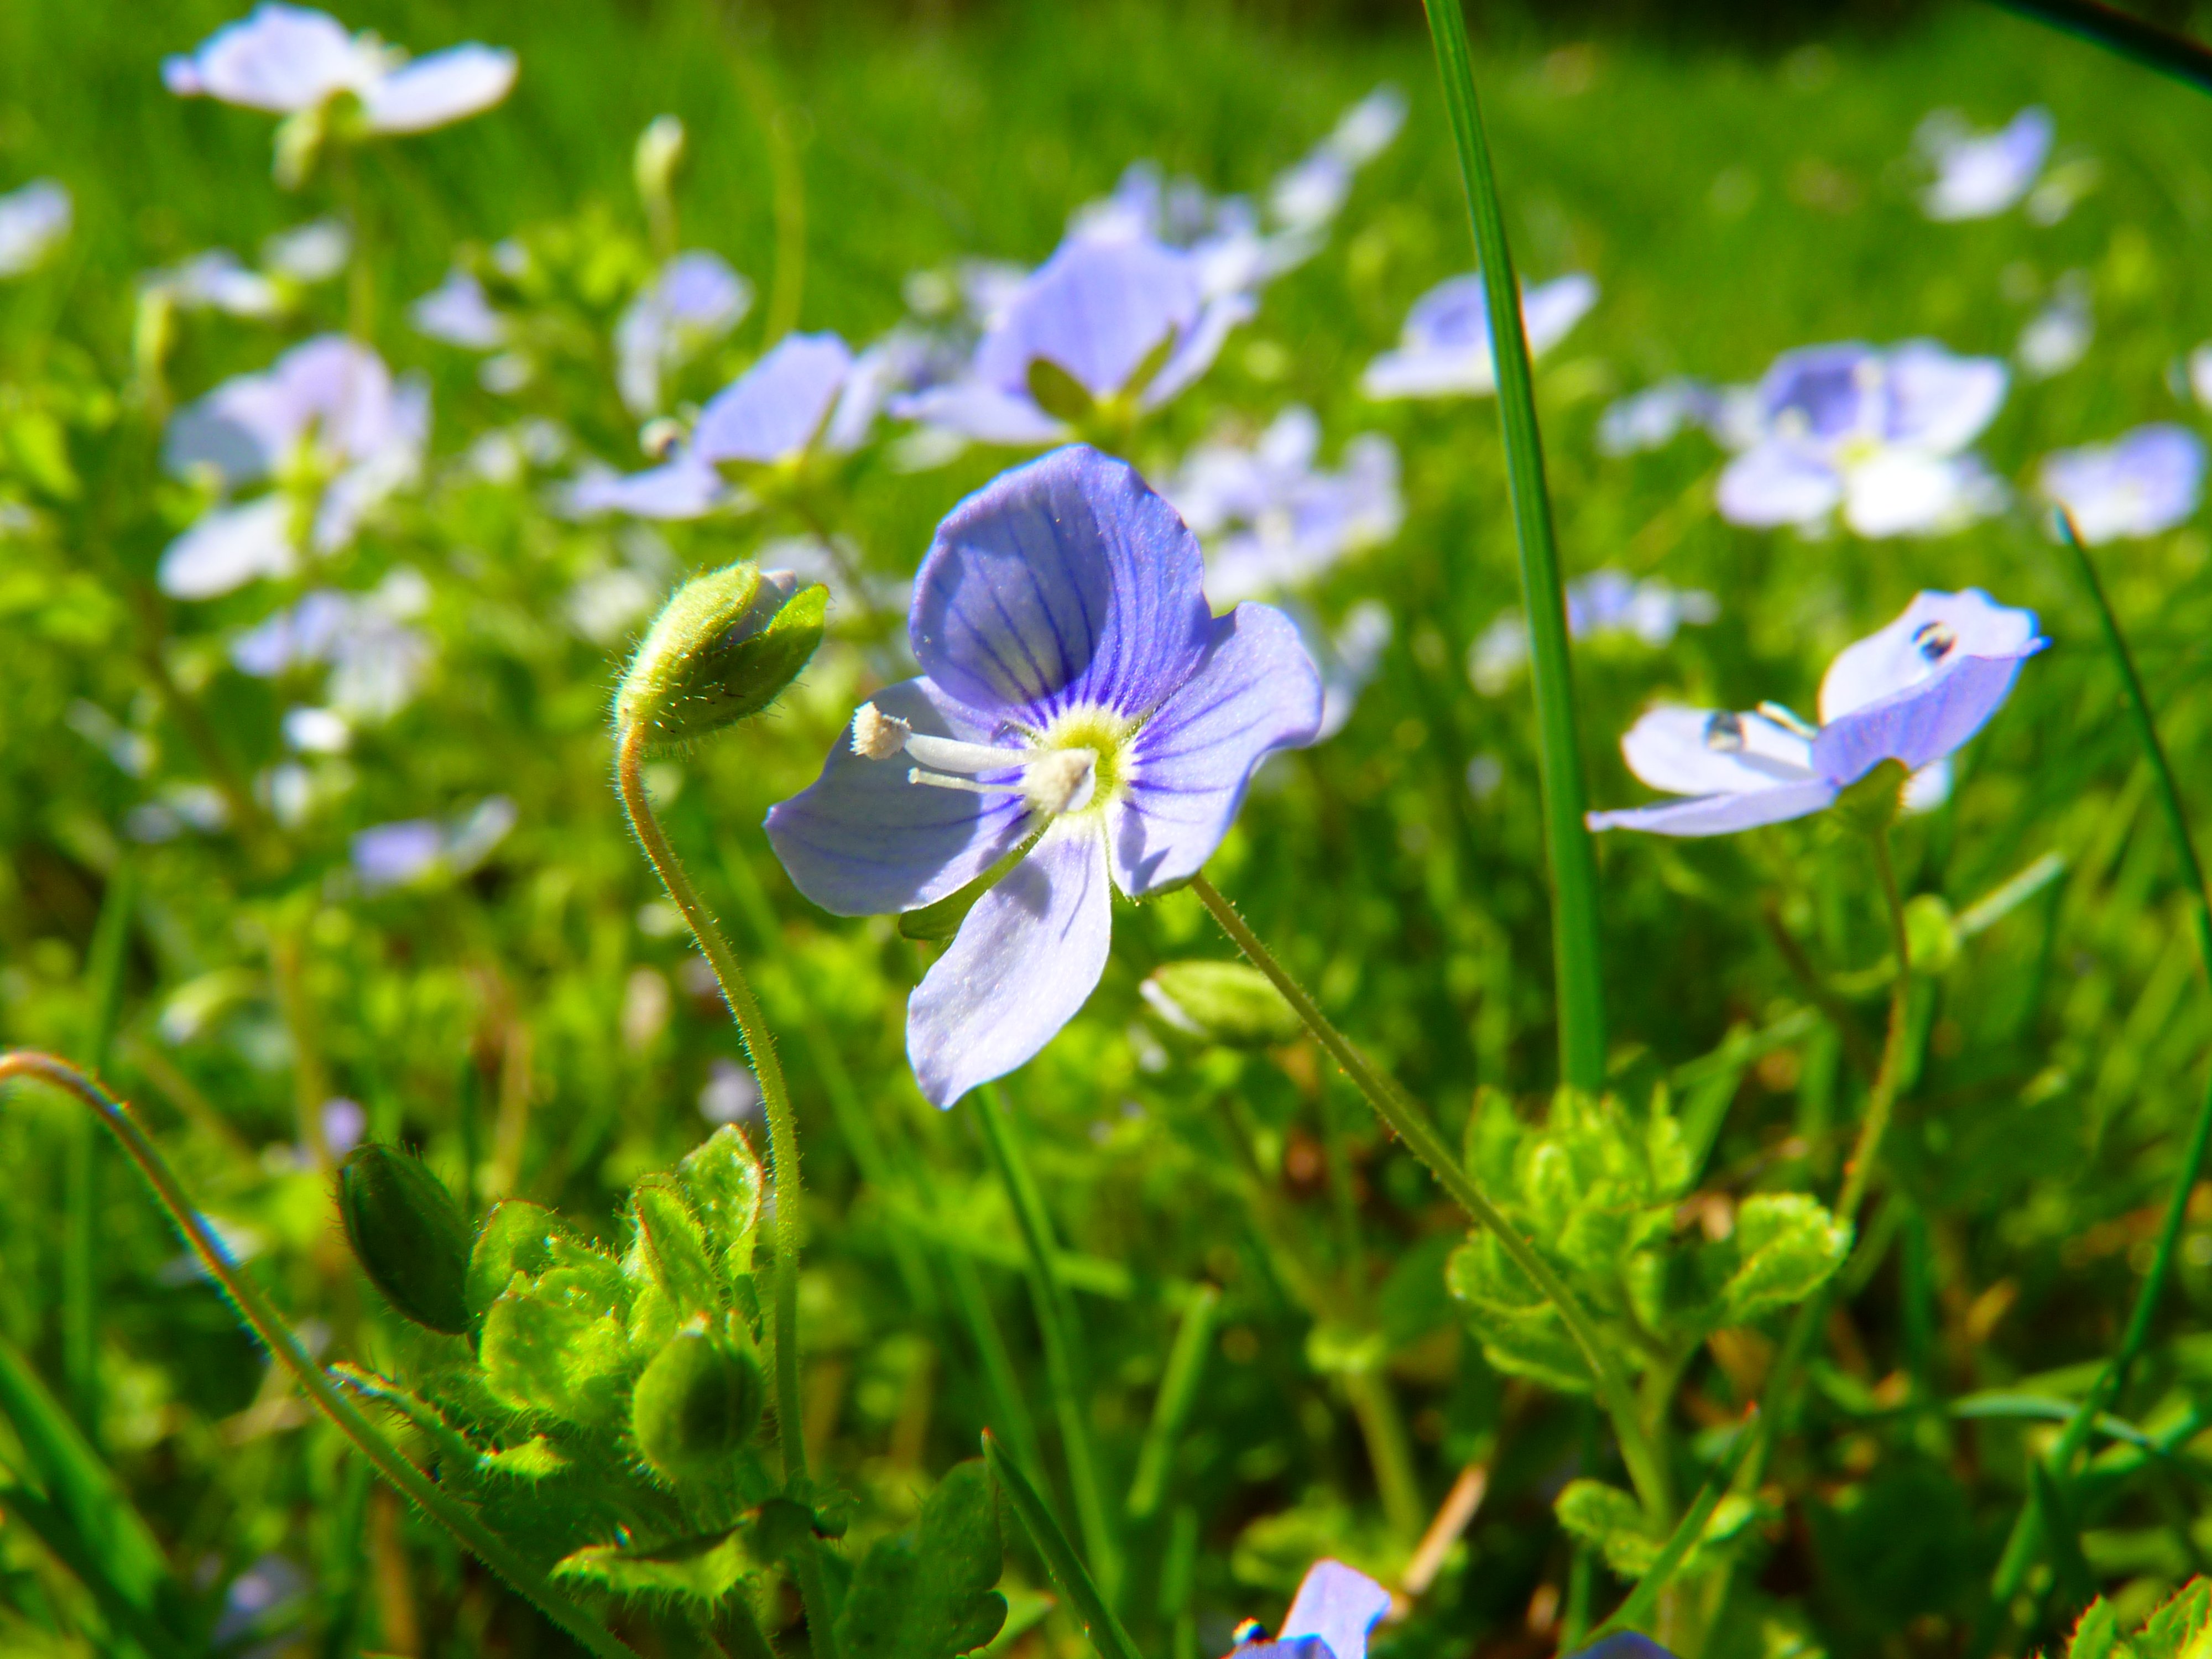
nature, grass, blossom, plant, lawn, meadow, sunlight, flower, bloom, green, botany, blue, garden, flora, wildflower, macro photography, flowering plant, honorary award, land plant, veronica filiformis, germander speedwell